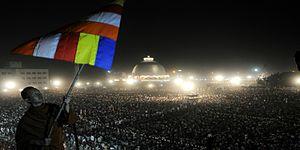
Bhimrao Ramji Ambedkar, surnommé Babasaheb Ambedkar, est un juriste et homme politique indien.
Le mouvement bouddhiste Dalit est un mouvement de renouveau du bouddhisme qui a commencé à la fin du XIXᵉ siècle en Inde. B. R. Ambedkar lui donna une impulsion particulièrement substantielle en appelant à la conversion des dalits au bouddhisme, afin qu’ils échappent à une société basée sur les castes, qui les met tout en bas de la hiérarchie.
La conversion religieuse est à la fois le processus, et l'aboutissement, d'un cheminement personnel où des croyances religieuses ou philosophiques, nouvelles ou anciennes, supplantent d'autres conceptions. L'individu décide alors de suivre une voie, et souvent abandonne des comportements jugés néfastes ou des idées jugées fausses. Il rejoint un groupe ou un courant, réputés transmettre et pratiquer les valeurs préférées. La conversion a une dimension spirituelle, et peut être déclenchée à l'occasion d'un éveil spirituel, relever d'une aspiration profonde voire ancienne ou, plus rarement, par une illumination, une saisie soudaine de la présence agissante de Dieu.
Le bouddhisme est une religion mondiale, qui a surgi en Inde du Nord au VIᵉ-Vᵉ siècle avant Jésus-Christ, dans et autour de l'ancien royaume de Magadha, et est basé sur les enseignements de Siddhartha Gautama, considéré comme un bouddha. La propagation du bouddhisme en dehors de Magadha a débuté durant la vie de Siddhartha Gautama.